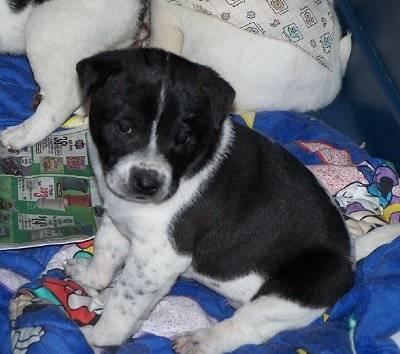
dog